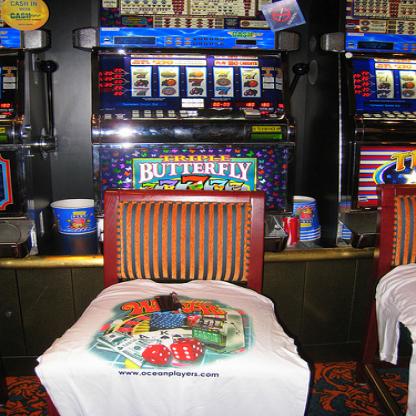
Scene: Indoor